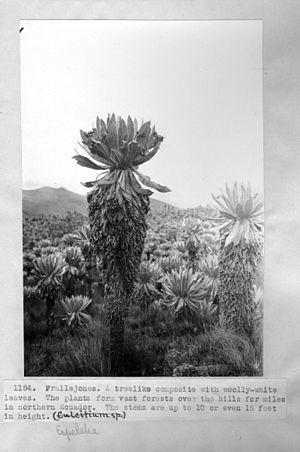
Albert Spear Hitchcock est un botaniste et un agronome systématicien américain spécialisé dans les graminées, né le 4 septembre 1865 et mort le 16 décembre 1935.